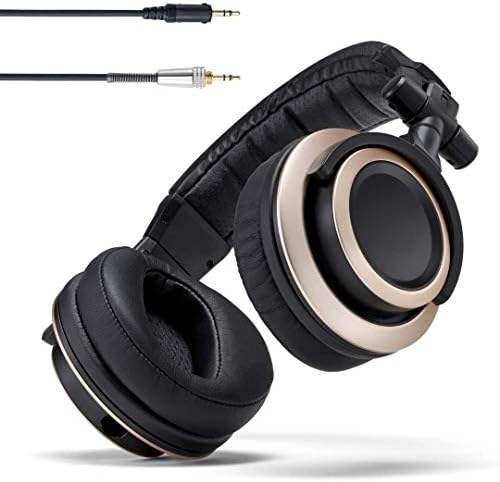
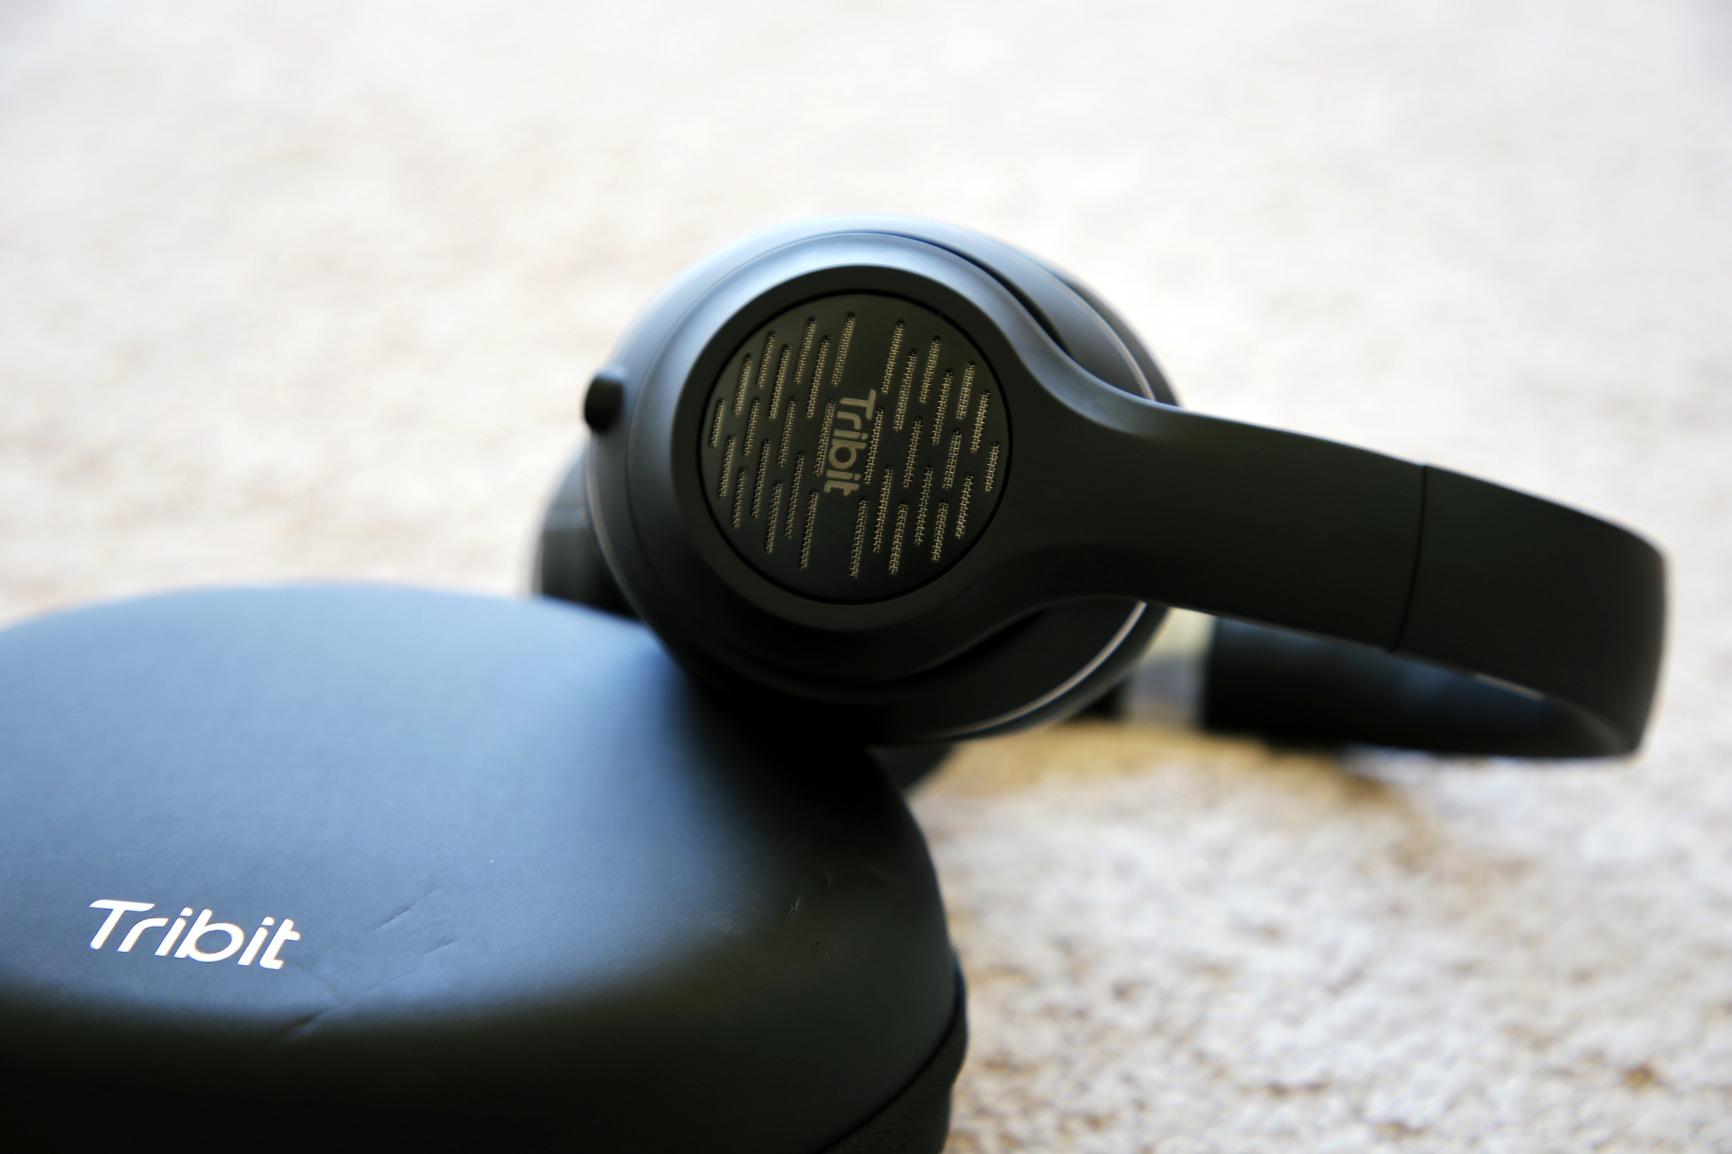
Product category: headphones
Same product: no